C. B. Embry

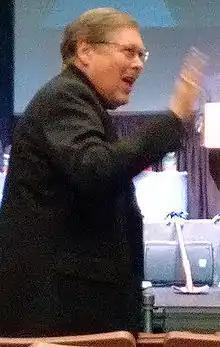
Embry waving to a crowd in 2015

Carlos Brogdon Embry Jr. (July 29, 1941 – September 29, 2022) was an American politician and a Republican member of the Kentucky Senate representing District 6 from January 1, 2015, until September 26, 2022, when he resigned due to cancer. He previously served in the Kentucky House of Representatives starting on January 1, 2003, and leaving office on January 1, 2015, to serve in the Kentucky Senate. Embry was a mayor of Beaver Dam, Kentucky from 1970 until 1973. Embry died three days after his resignation from the senate for health reasons at a hospice in Bowling Green, at the age of 81.